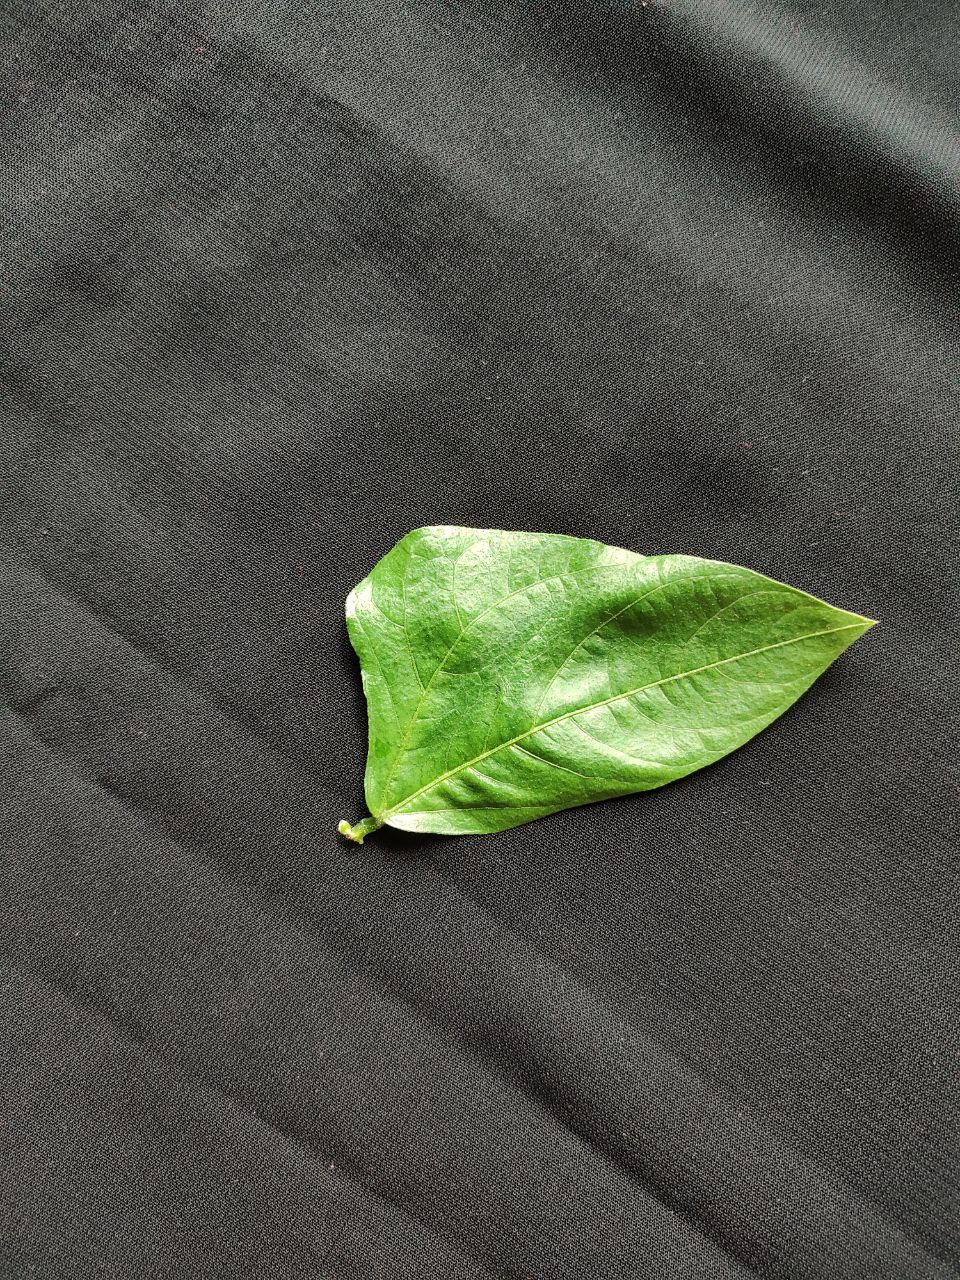
Crop: cowpea
Leaf condition: Fresh Leaf